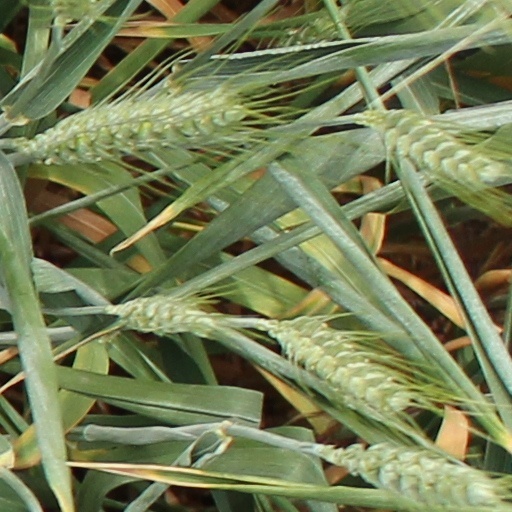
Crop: wheat